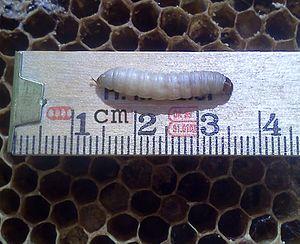
larve de fausse teigne
La Fausse teigne de la cire est une espèce de lépidoptères de la famille des Pyralidae vivant en Europe. Elle est aussi appelée « gallérie » en France. C'est la seule espèce du genre Galleria.